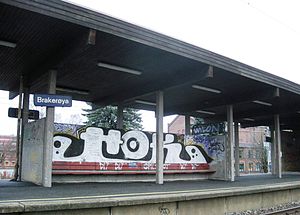
Brakerøya Station
Brakerøya Station er en jernbanestation på Drammenbanen, der ligger i kvarteret Brakerøya i Drammen i Norge. Stationer består af to spor med en øperron samt nogle sidespor, en parkeringsplads og busstoppested. Den betjenes af lokaltog mellem Drammen og Dal.